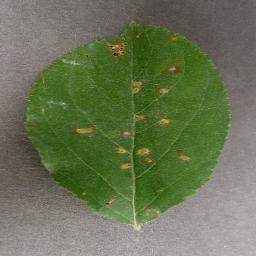
Label: Apple___Cedar_apple_rust